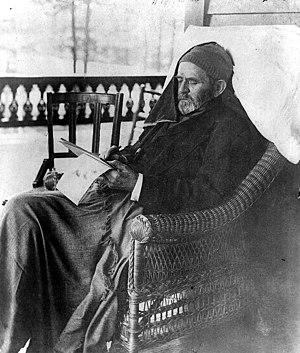
Ulysses S. Grant, né Hiram Ulysses Grant le 27 avril 1822 à Point Pleasant et mort le 23 juillet 1885 à Wilton, est un homme d'État américain, 18ᵉ président des États-Unis. Après une brillante carrière militaire au cours de laquelle il commanda les armées nordistes durant la guerre de Sécession, il fut élu président en 1868. Sa présidence fut marquée par ses tentatives visant à intégrer davantage les anciens États confédérés dans l'Union, à éliminer les vestiges du nationalisme sudiste et à protéger les droits des Afro-Américains. La fin de son mandat fut néanmoins ternie par les dissensions du Parti républicain, la panique bancaire de 1873 et la corruption de son administration.